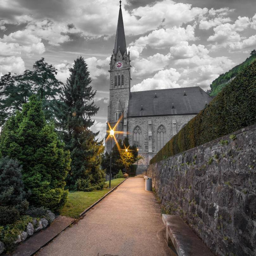
Kathedrale St. Florin